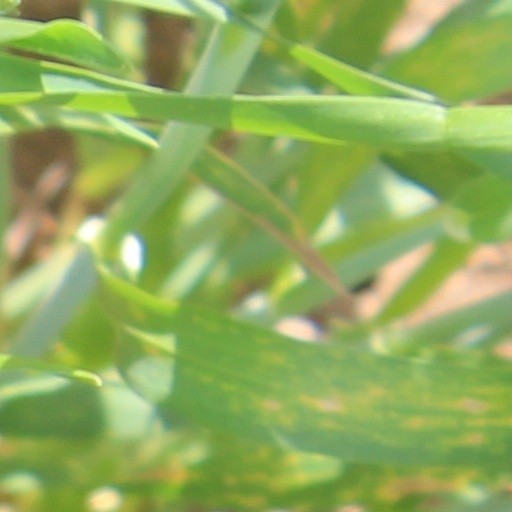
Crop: wheat